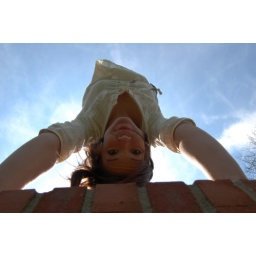
tower in the sky